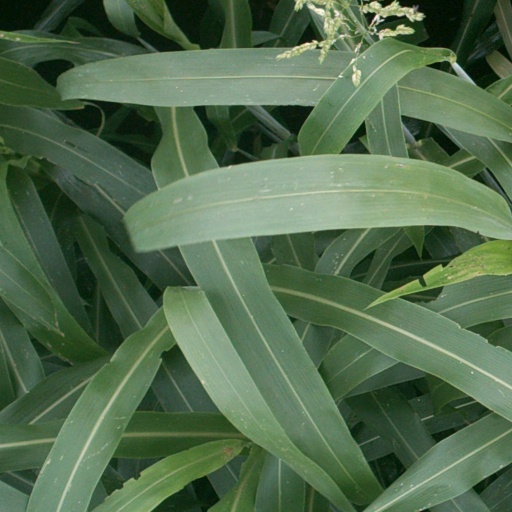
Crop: sorghum